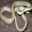
Label: snake